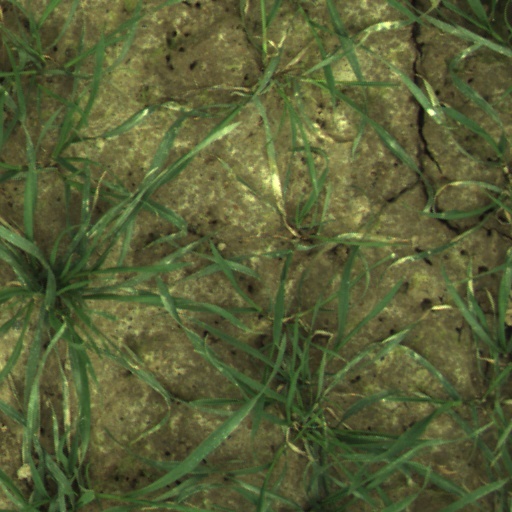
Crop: wheat